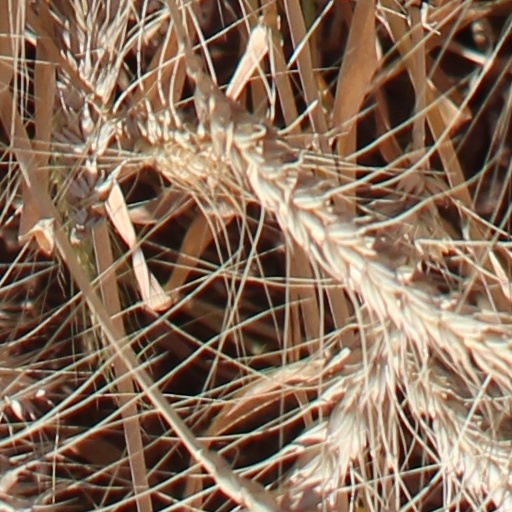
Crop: wheat